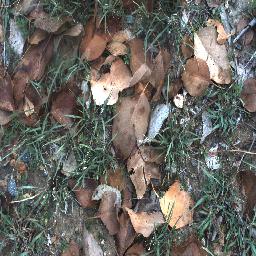
Label: negative